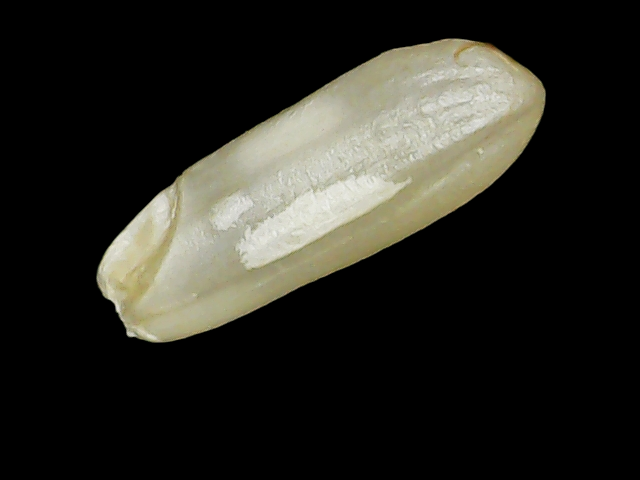
Rice variety: Binadhan23